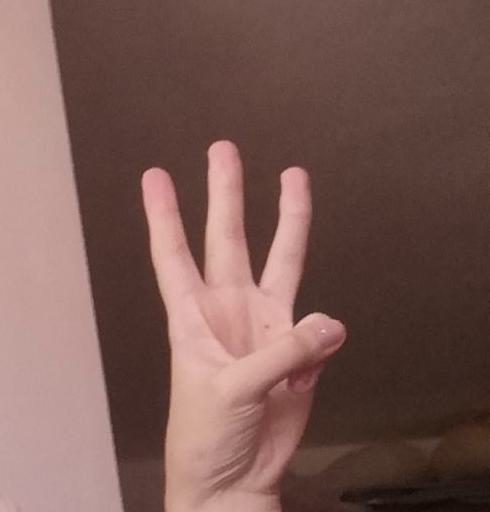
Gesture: three